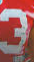
Number: 3